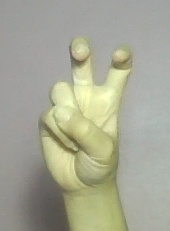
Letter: toot